Frederick Albert Bridge

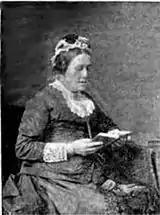
Photograph of Elizabeth Stirling by her husband F.A. Bridge

Bridge was born in Shadwell. He maintained a professional photographer's studio at Dalston Lane, Hackney, and was a member of the Photographic Club. He served as treasurer of the South London Photographic Society in 1877 and as secretary of the London & Provincial Photographic Association in 1888. He completed a series of photographs of tunneling on the Central London Railway in 1897. In 1874 he gave a series of lectures entitled "Gems of English Scenery and Song", accompanied by magic lantern slides. He also wrote articles on photography which were published in professional journals.